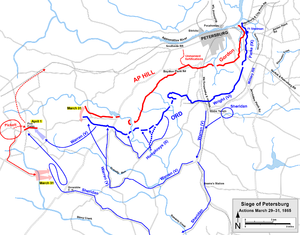
La bataille de Lewis's Farm s'est déroulée le 29 mars 1865 dans le comté de Dinwiddie, en Virginie, vers la fin de la guerre de Sécession. Lors de batailles décisives à la fin de la campagne de Richmond – Petersburg, que l'on désigne habituellement comme le siège de Petersburg, en commençant par celle de Lewis's Farm, l'armée de l'Union commandée par le lieutenant général Ulysses S. Grant déloge l'armée confédérée de Virginie du Nord. du général Robert E. Lee hors des lignes défensives de Petersburg et de la capitale confédérée de Richmond. De nombreux historiens et le service des parcs nationaux des États-Unis considèrent la bataille de Lewis's Farm comme la première bataille de la campagne d'Appomattox, qui aboutit à la reddition de l'armée de Lee le 9 avril 1865.
La Campagne d'Appomattox est une série de batailles en Virginie, qui aboutissent à la reddition du général confédéré Robert E. Lee de l'Armée de la Virginie du Nord qui symbolise la fin effective de la guerre de Sécession américaine.
La bataille de fort Stedman, aussi connue comme la bataille de Hare's Hill, s'est déroulée le 25 mars 1865, pendant les dernières semaines de la guerre de Sécession. La fortification de l'armée de l'Union située sur les lignes du siège de Petersburg, en Virginie, est attaquée lors d'un assaut confédéré avant l'aube par les troupes commandées par le major général John B. Gordon. L'attaque est la dernière tentative sérieuse des troupes confédérées pour briser le siège de Petersburg. Après un succès initial, les hommes de Gordon sont repoussés par les troupes du IXe corps de l'Union commandées par le major général John G. Parke.